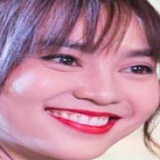
diễn viên Ninh Dương Lan Ngọc